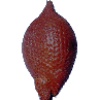
Label: Salak 1